Paulsgrove

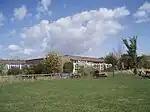
Paulsgrove Primary School

Paulsgrove Secondary Modern School opened in 1952 – it became King Richard School in 1975. In 2007 the school officially became an arts college. This means it is now a performing arts specialist. King Richard has also won and been runners up in the Rock Challenge. In 2006 students from King Richard School won Rock Challenges' stage crew of the year. In 2018 the school was renamed Castle View Academy.